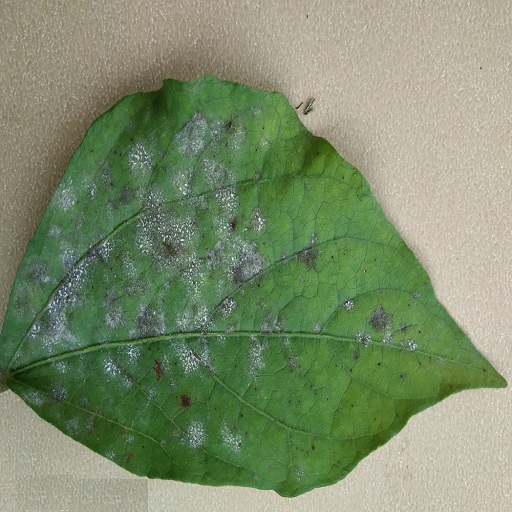
Label: Powdery Mildew